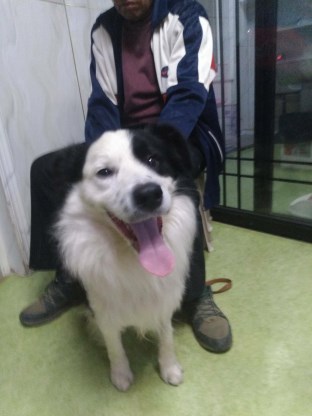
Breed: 2594-n000109-Border_collie